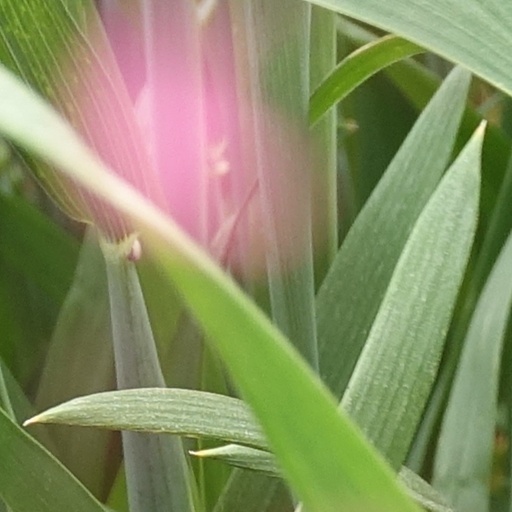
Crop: wheat